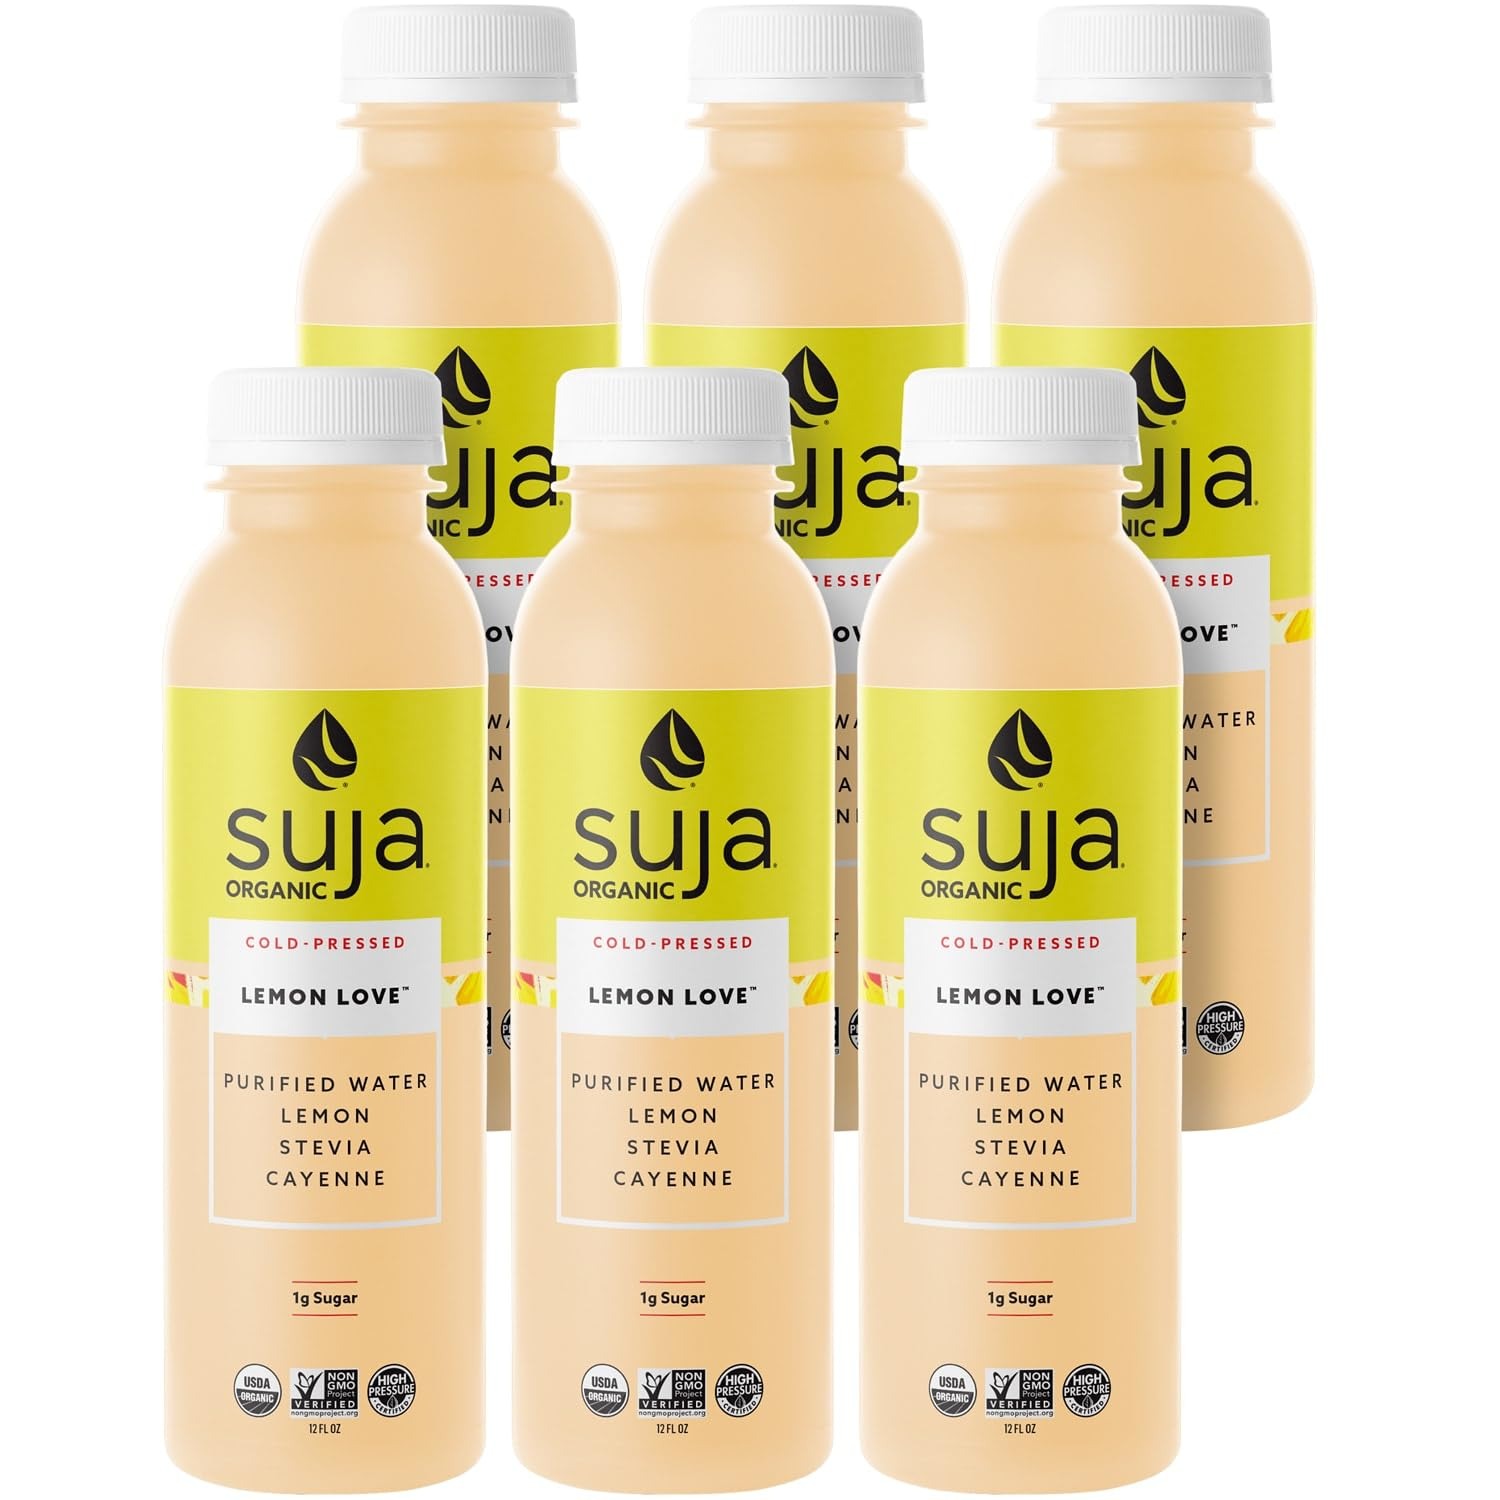
Item Name: Suja Organic Cold-Pressed Lemon Love, Lemon Juice with No Additives, Excellent Source of Vitamin C for Immunity Support, Vegan, Plant-Based & USDA Certified (12 Fl Oz)
Bullet Point 1: Non-gmo Project Verified
Bullet Point 2: Vegan, Dairy Free, soy free, Gluten Free
Bullet Point 3: Kosher cettified
Bullet Point 4: Spicy lemonade
Bullet Point 5: Usda Organic Certified
Value: 72.0
Unit: Fl Oz

Price: 37.545